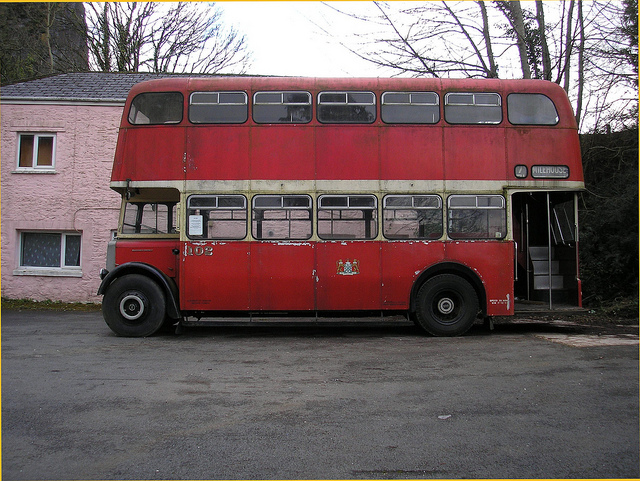
An old two story bus parked next to a building.

Old red double decker bus parked outside a pink bricked building

An old double deck tour bus parked in a lot.

A very big red old looking city bus by a building.

An old red and white double decker bus is parked in front of a pink building.